Anders Holch Povlsen

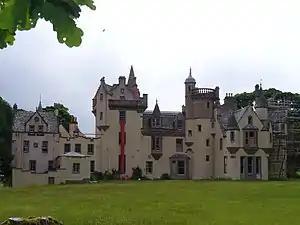
Aldourie Castle

Povlsen began purchasing land in Scotland in 2006, when he purchased the Glenfeshie estate in Inverness-shire. By 2018, Povlsen owned 11 estates in Scotland totaling , making him its largest landowner.